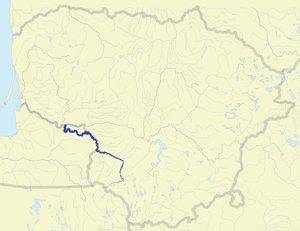
La Šešupė est une rivière transfrontalière d'Europe du Nord, affluent du Niémen qui coule en Pologne, en Lituanie et en Russie.